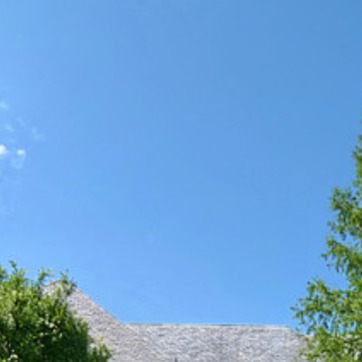
Material: sky